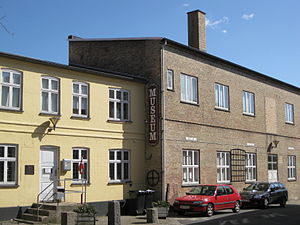
Slagelse Museum
Udsnit af Slagelse Museum
Slagelse Museum.
Slagelse Museum er et kulturhistorisk egnsmuseum beliggende i Slagelse. Museet rummer en samling af gammelt håndværk, og besøgende kan opleve hvordan handel, håndværk og industri er foregået de sidste 100 år. Desuden findes en købmandsbutik. Museet har en stor og særegen samling af fugleskydningsplatter fra 1819–1936.